Akilu Aliyu

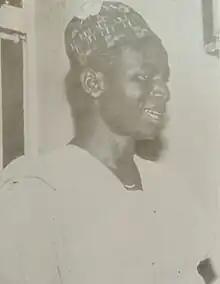

Alhaji Dr. Aliyu Akilu M.F.R (1918 – October 19, 1999) also known as Malam Akilu Aliyu or Aqilu Aliyu was a Nigerian poet, writer, scholar, politician and one of the greatest Hausa poets of the twentieth century.